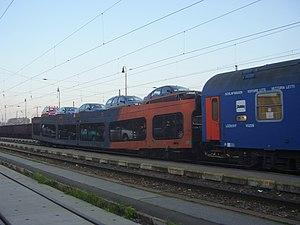
Le fourgon ferroviaire est un véhicule d'accompagnement des trains. On en distingue différents types.